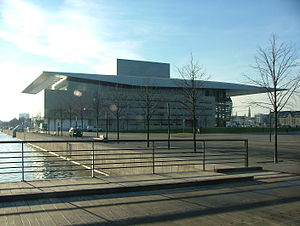
Marinestation København / Bygninger og anlæg m.m. på Holmen / Anlæg på Dokøen
Operabygningen
Marinestation København eller Marinestation Holmen er et sømilitært etablissement på Nyholm i København.